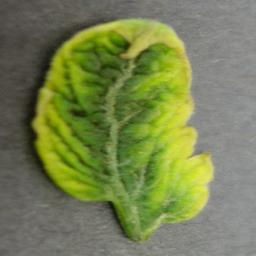
Label: Tomato___Tomato_Yellow_Leaf_Curl_Virus